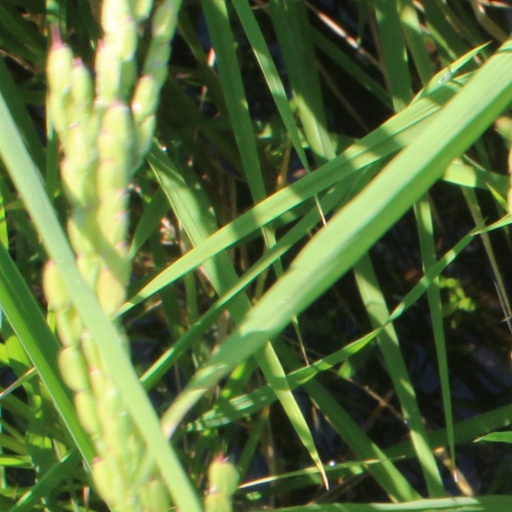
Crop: rice